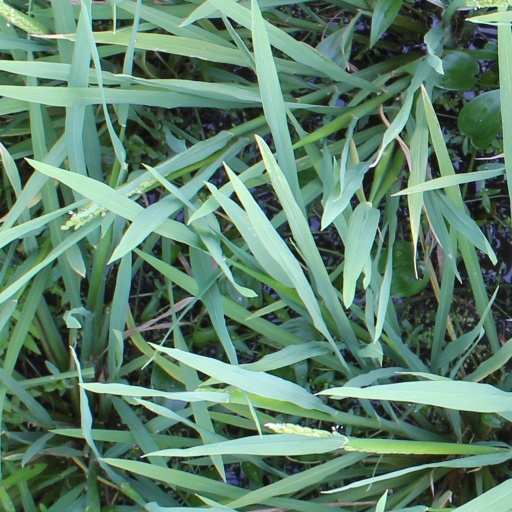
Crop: rice